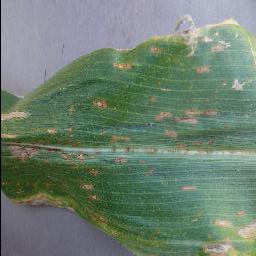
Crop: corn
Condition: (maize)_cercospora_spot_gray_spot